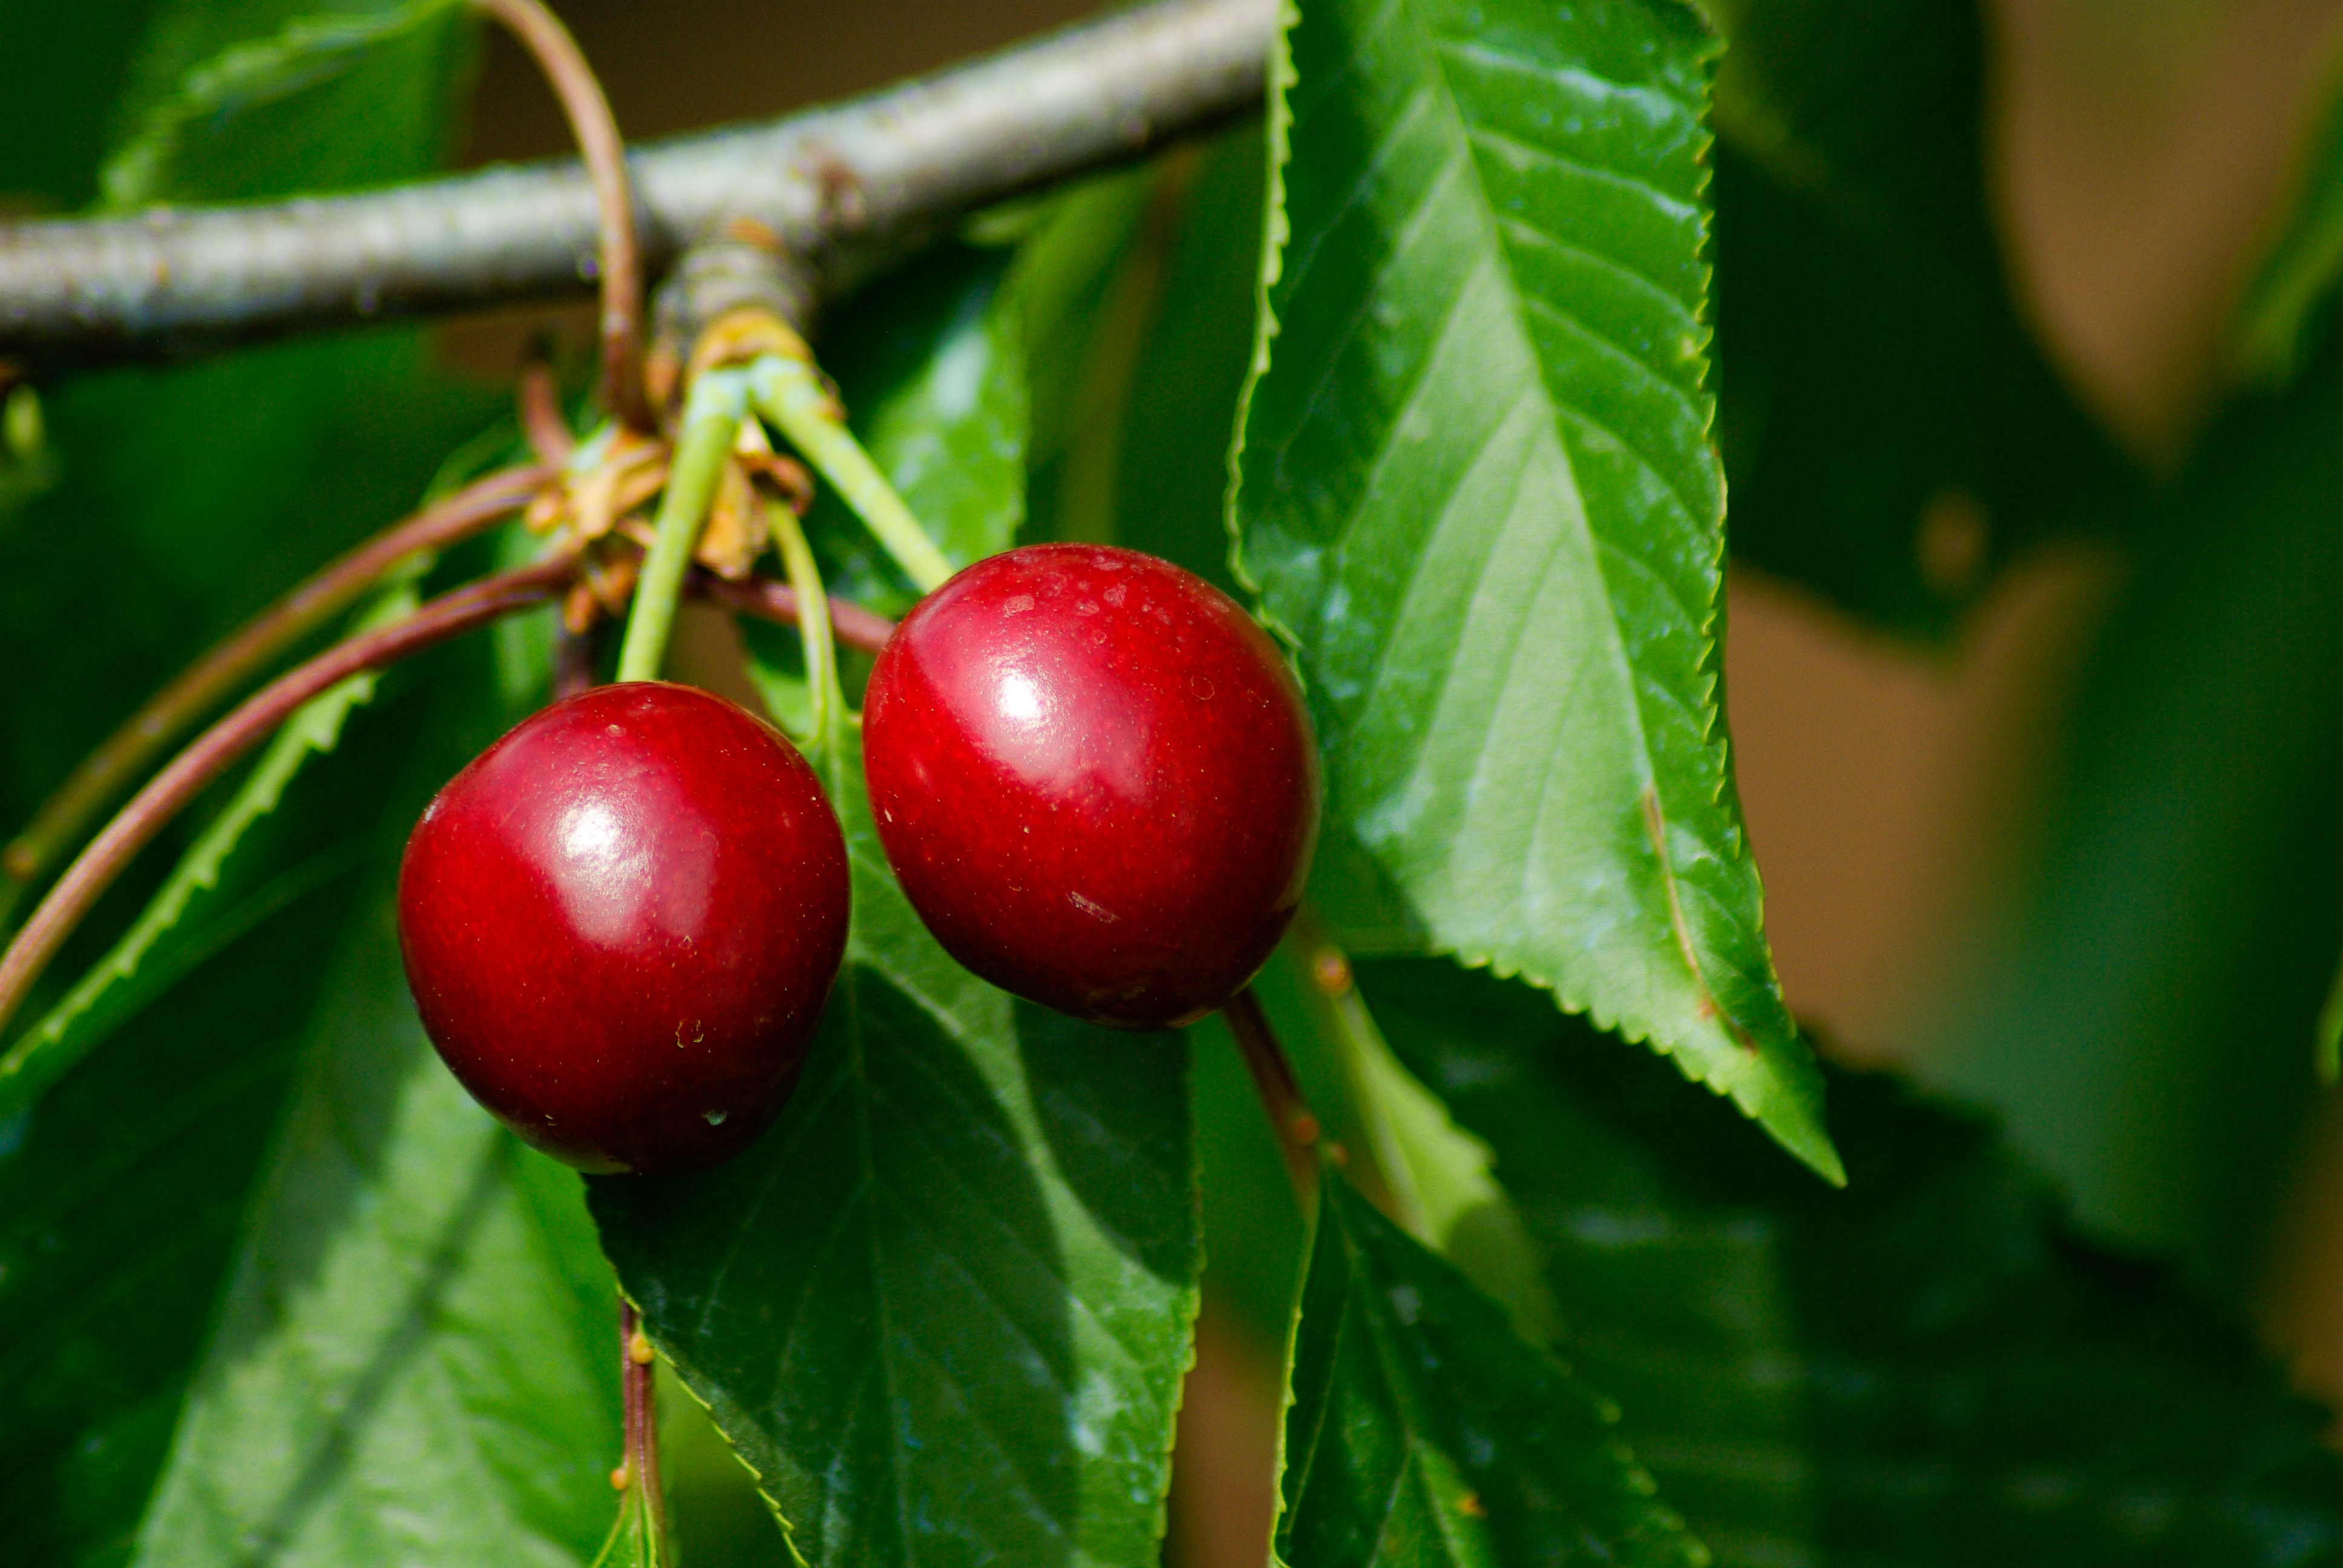
tree, branch, plant, fruit, berry, leaf, flower, food, green, produce, flora, shrub, cherry, cherries, rose hip, macro photography, flowering plant, rose family, acerola, malpighia, red fruits, land plant, rose order